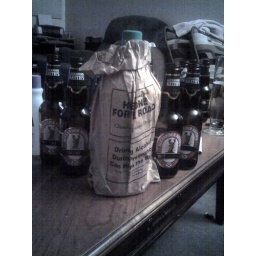
This was the brown bag of something we had in episode 10